Out of Athens

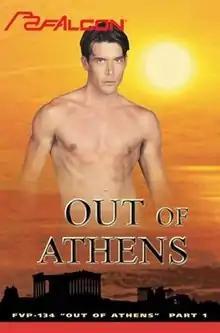
Part 1 DVD cover

Out of Athens is a 2000 two-part gay pornographic film from Falcon Studios, starring John Brosnan and Roland Dane, and directed by Johnny Rutherford. Part one runs 87 minutes, and part two runs 74 minutes. In the film, after not being accepted to a fraternity club for his status, John Brosnan goes to Athens, Greece, posing as a Harvard alumni for a reunion gathering. There, Brosnan is exposed as an imposter and then is gang raped. A Greek resident Roland Dane, whom Brosnan met earlier during the tour, finds him lying on the streets and takes him to Dane's place, where they have sex.